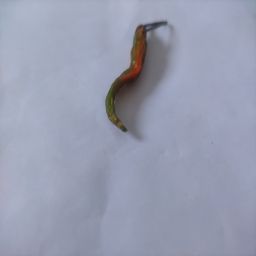
Crop: Chile Pepper
Quality: Old